Alibeyköy Cep Bus Terminal

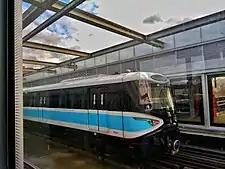
Alibeyköy Tram Station

In 2021, the first section of the Eminönü-Alibeyköy tram line consisting of 12 stations (Cibali-Alibeyköy Bus Terminal) was opened with a ceremony and the T5 line's test drive was live streamed on Ekrem İmamoğlu's YouTube channel.